The Virgin and Child with a Cat

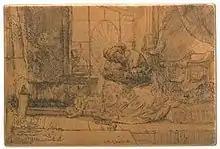
The original copper plate, in the Victoria and Albert Museum

This print shows a homely scene of maternal affection but it is also a powerful piece of Christian symbolism. While the cat on the left is playing with the Virgin's hem, a snake can be seen slithering out from under her skirt. The Virgin is treading on the snake, symbolising her role as the new Eve, who will triumph over original sin. Joseph looks in from outside the window, symbolising his closeness to, but also his separation from, the Virgin and Child. The pattern of the window's glazing creates the impression of a halo around the Virgin's head.